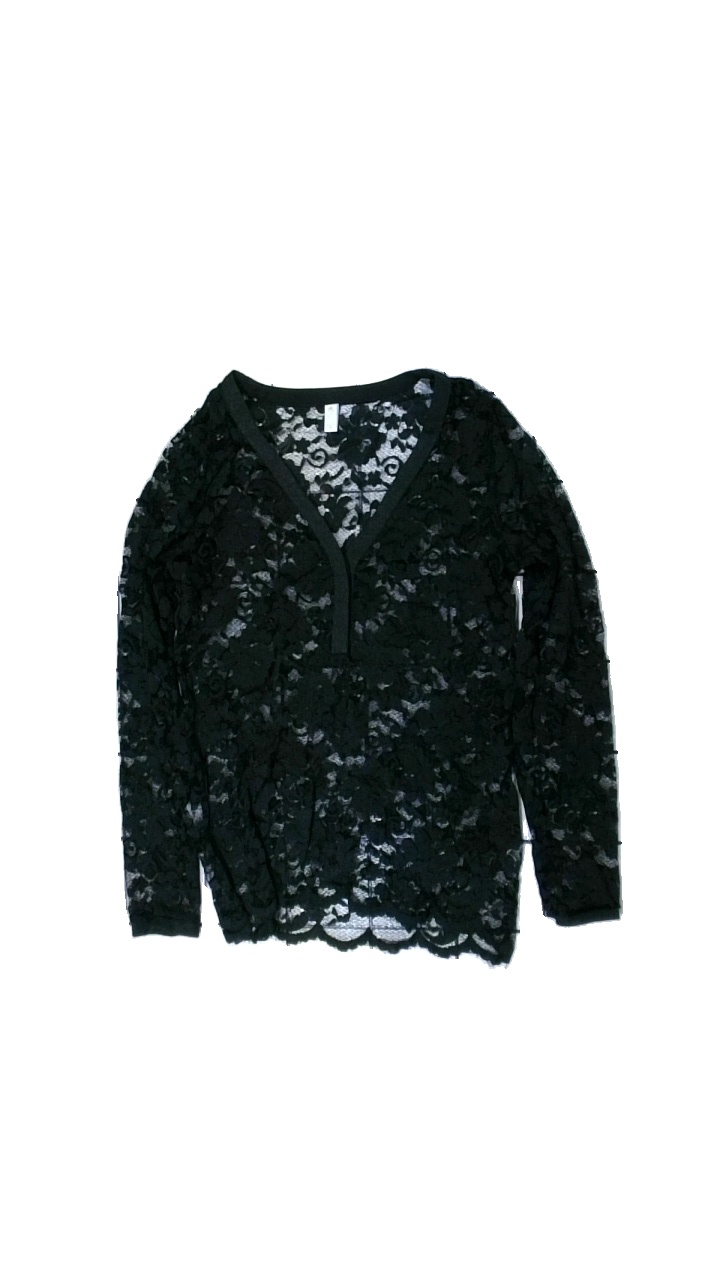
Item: Top (Ladies)
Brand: Culture
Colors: Black
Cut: V-collar
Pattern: Lace
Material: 100% nylon
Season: Summer
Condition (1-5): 4
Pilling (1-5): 5
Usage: Reuse
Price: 100-150